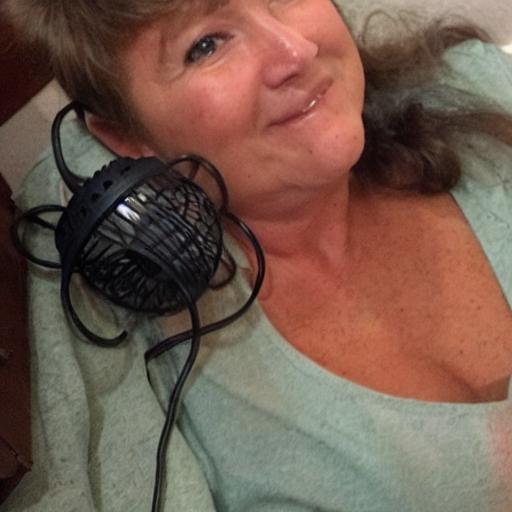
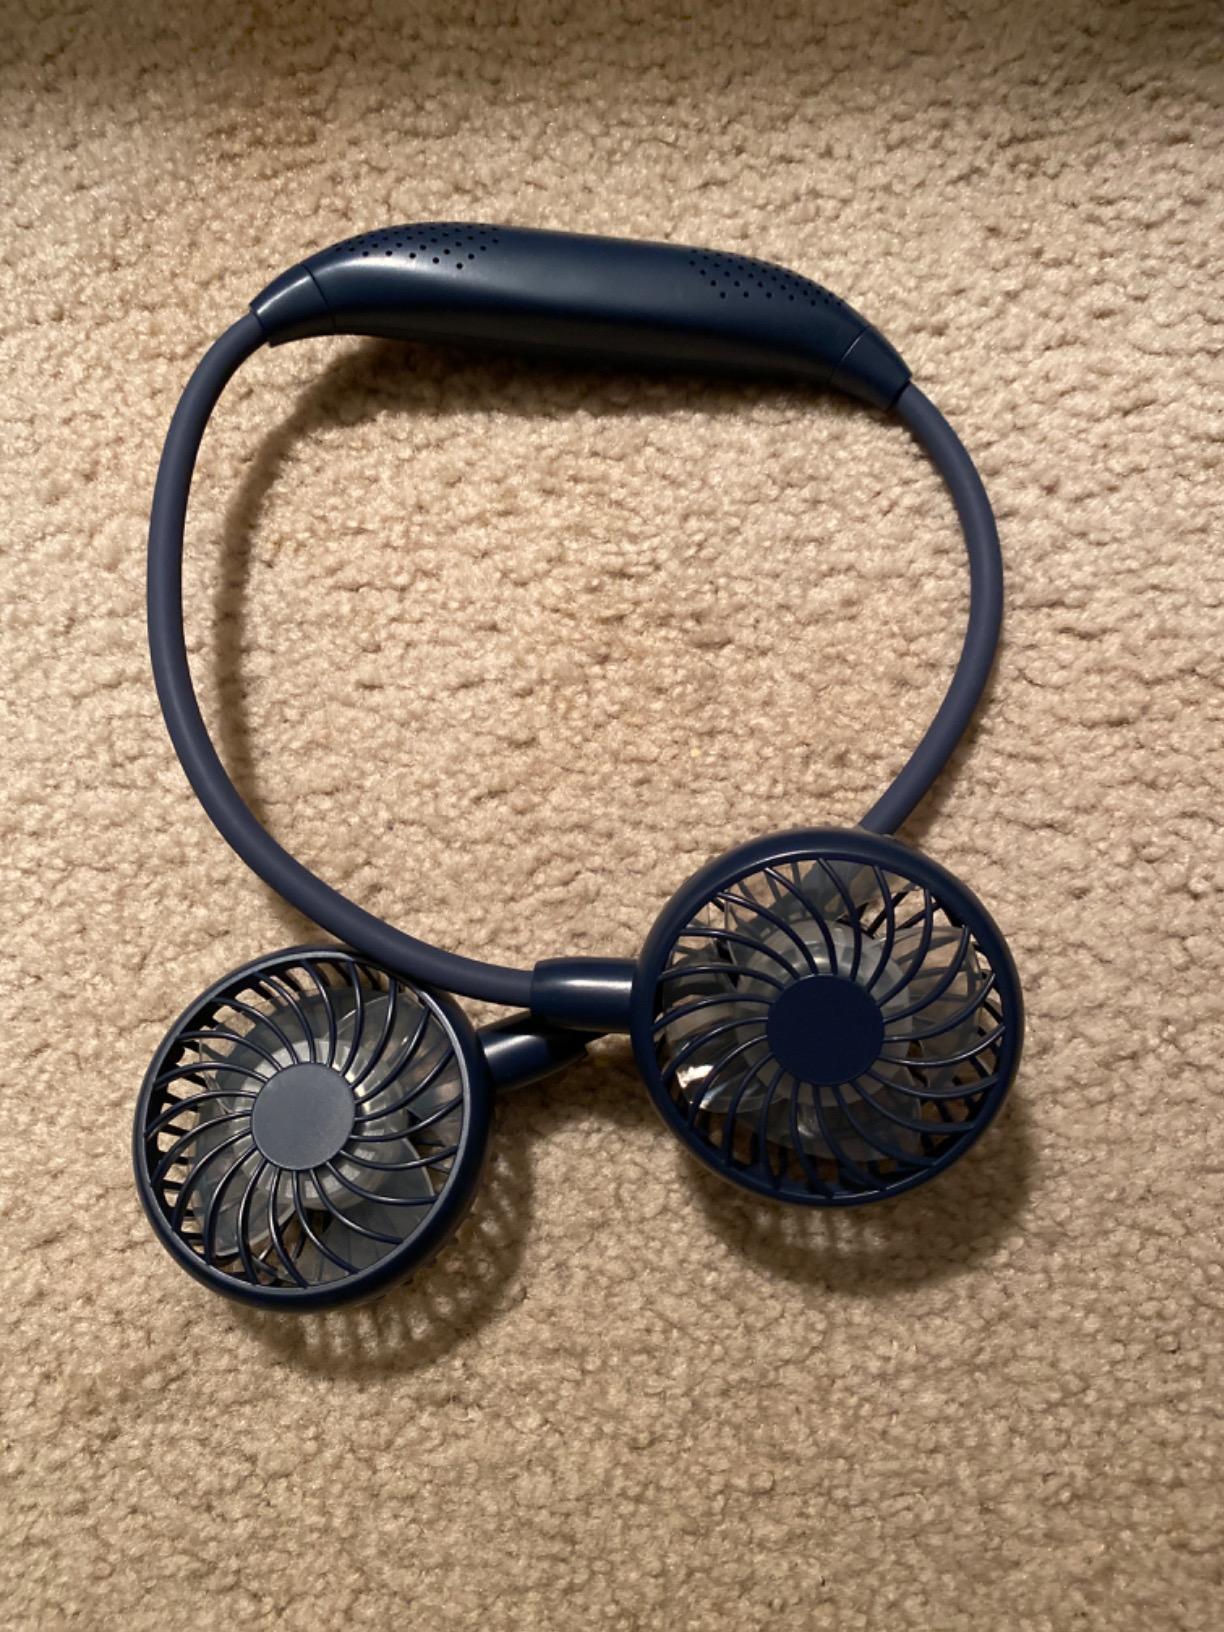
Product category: fan
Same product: no